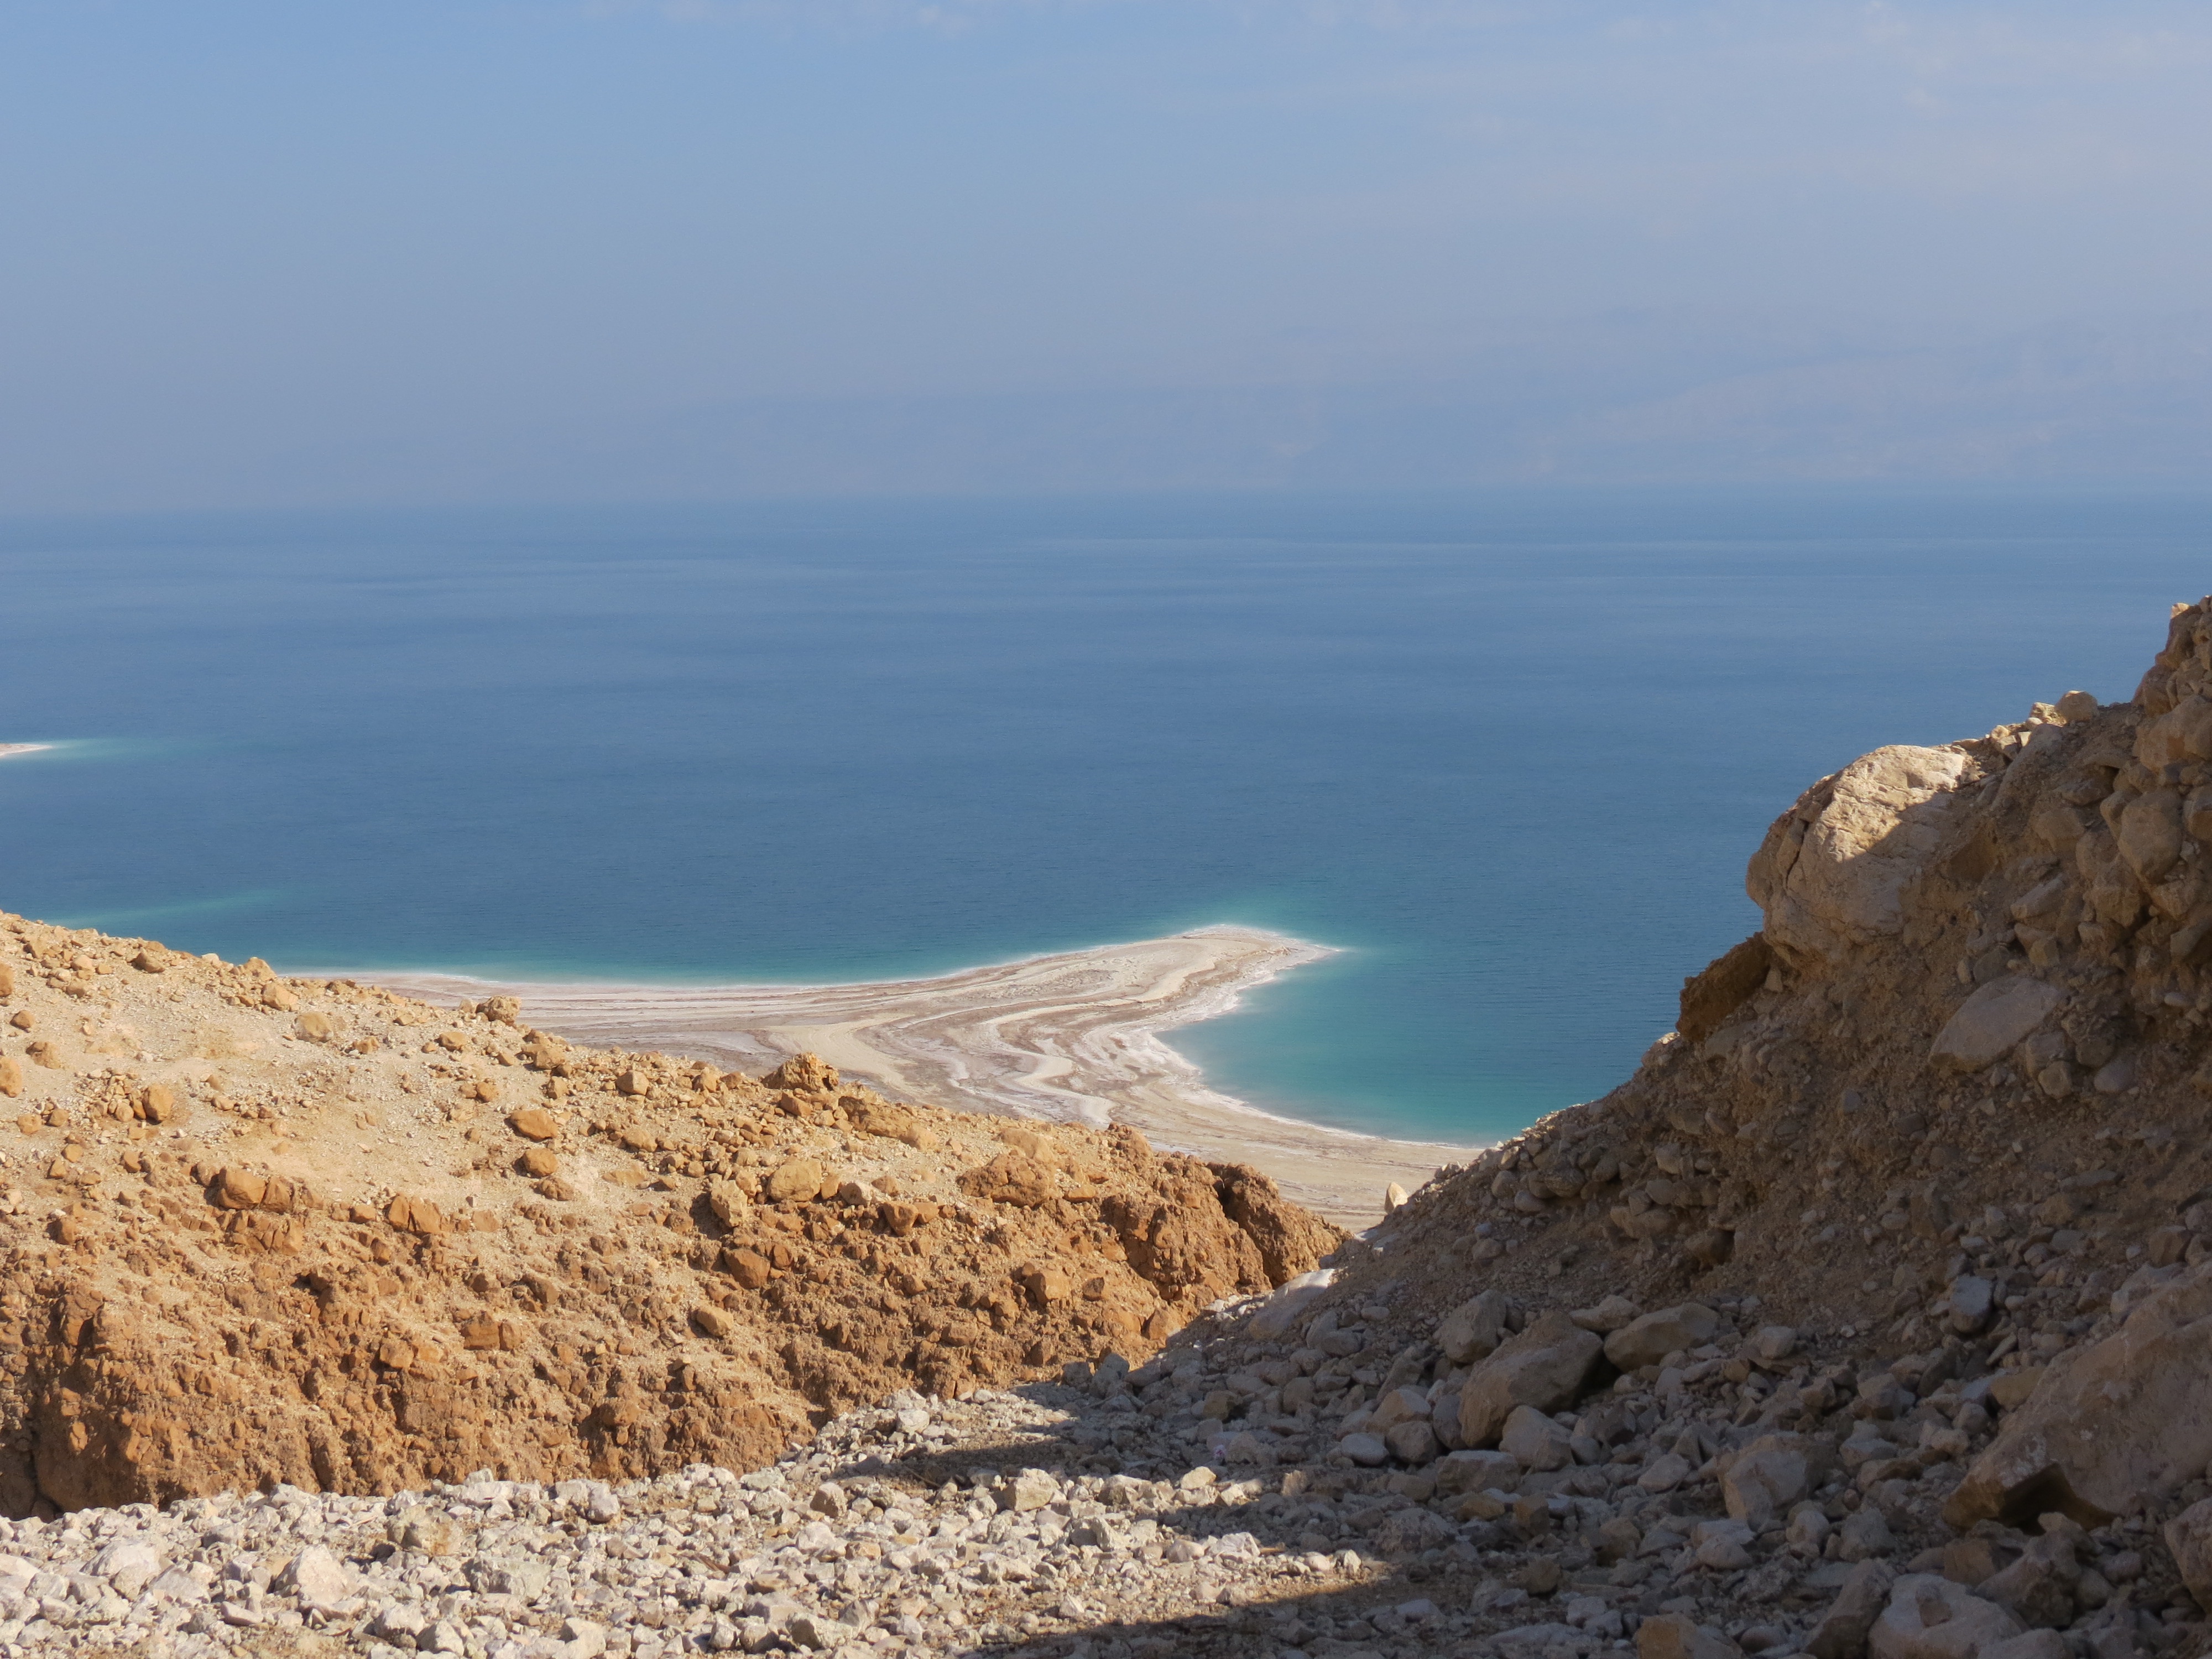
beach, landscape, sea, coast, sand, rock, ocean, horizon, shore, wave, cliff, cove, bay, terrain, body of water, headland, geology, loch, cape, landform